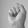
ASL letter: S